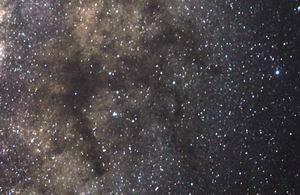
La nébuleuse du Cheval sombre ou le grand cheval sombre est une nébuleuse obscure située dans la constellation d'Ophiuchus, près de la frontière de cette dernière avec les constellations du Scorpion et du Sagittaire. En forme de cheval, elle est l'une des plus grandes nébuleuses obscures connues. Elle constitue une partie du Great Rift.